Ohashi Kannon-ji

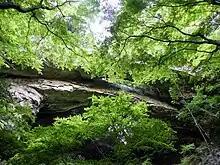
The stone bridge of Ohashi Kannon-ji

According to the temple story, Ohashi Kannon-ji was founded in the early 8th century by Gyōki, who traveled around Japan to preach to commoners.